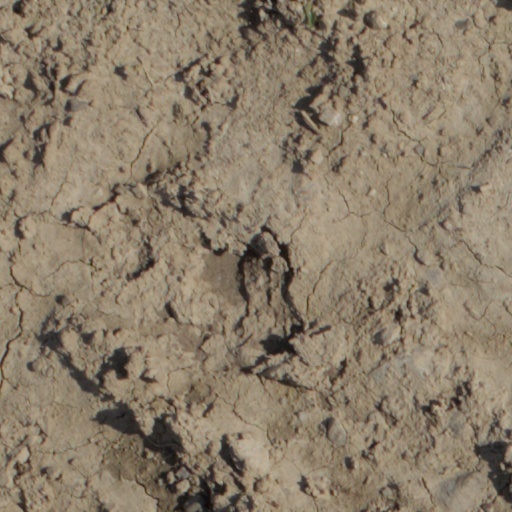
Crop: wheat